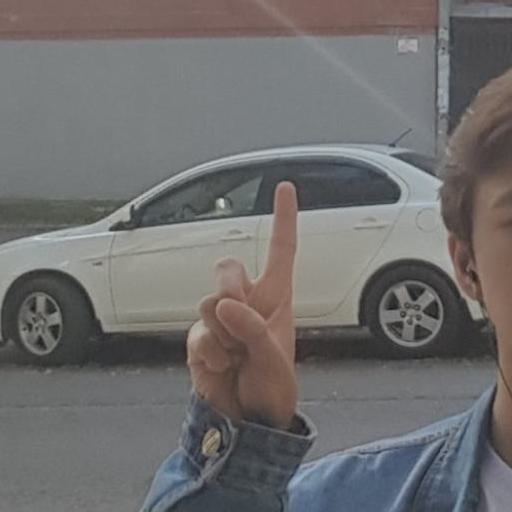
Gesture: one